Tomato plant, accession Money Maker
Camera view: tilt-top (135 deg); turntable rotation: 60 degrees
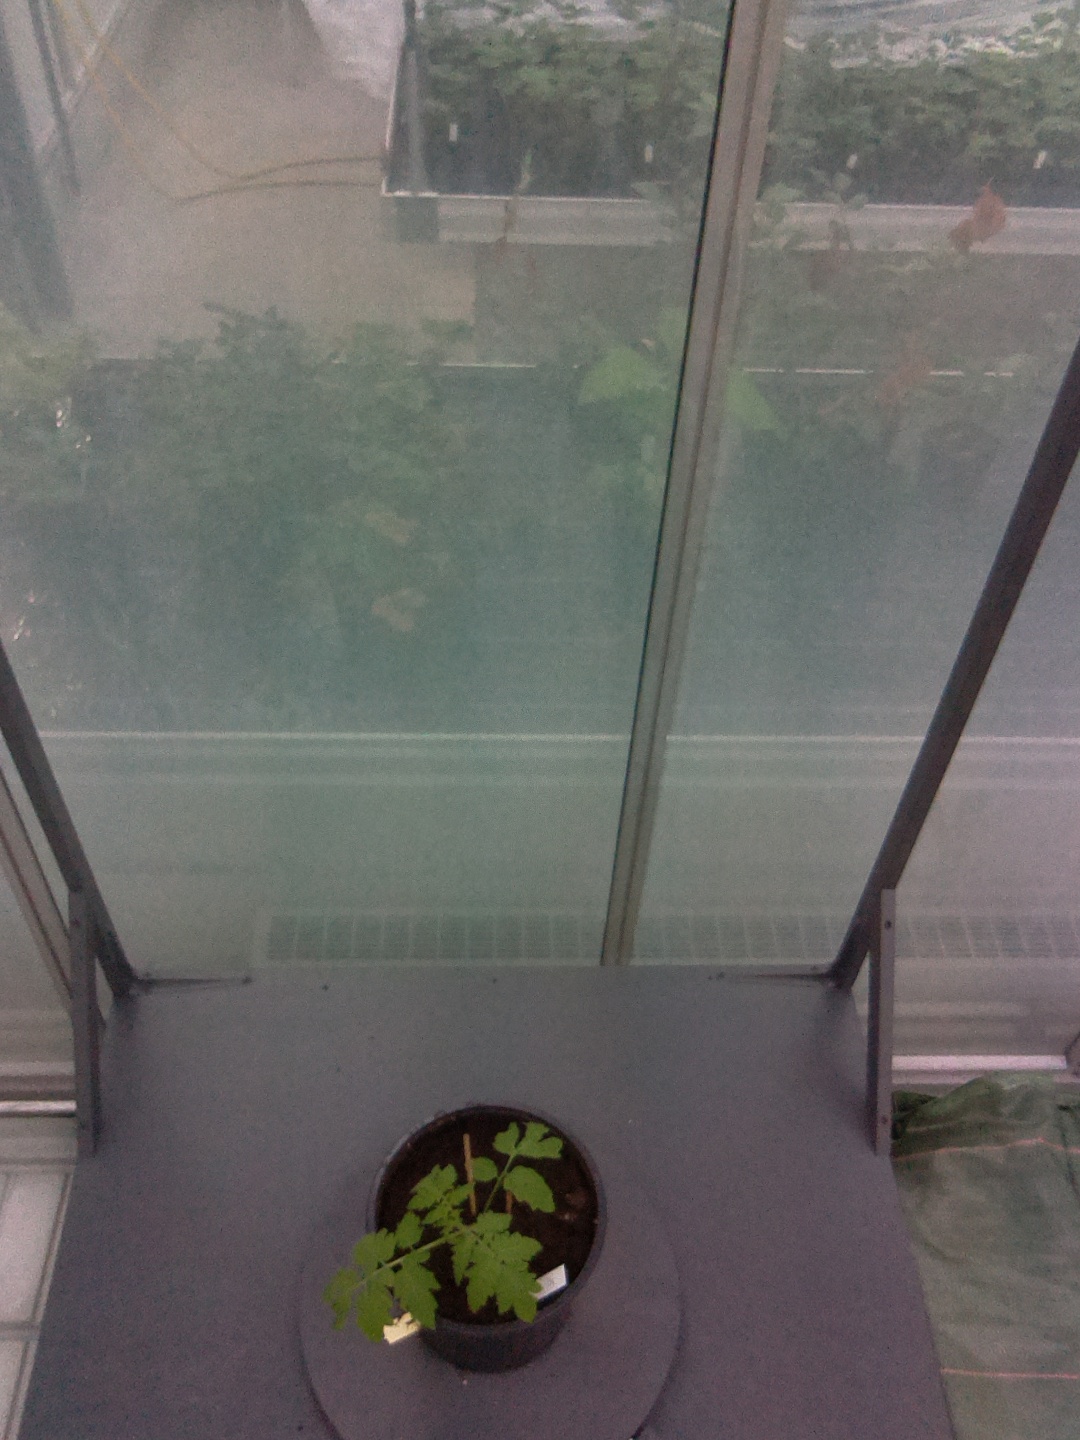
BBCH growth stage 13: 6 of true leaves visible